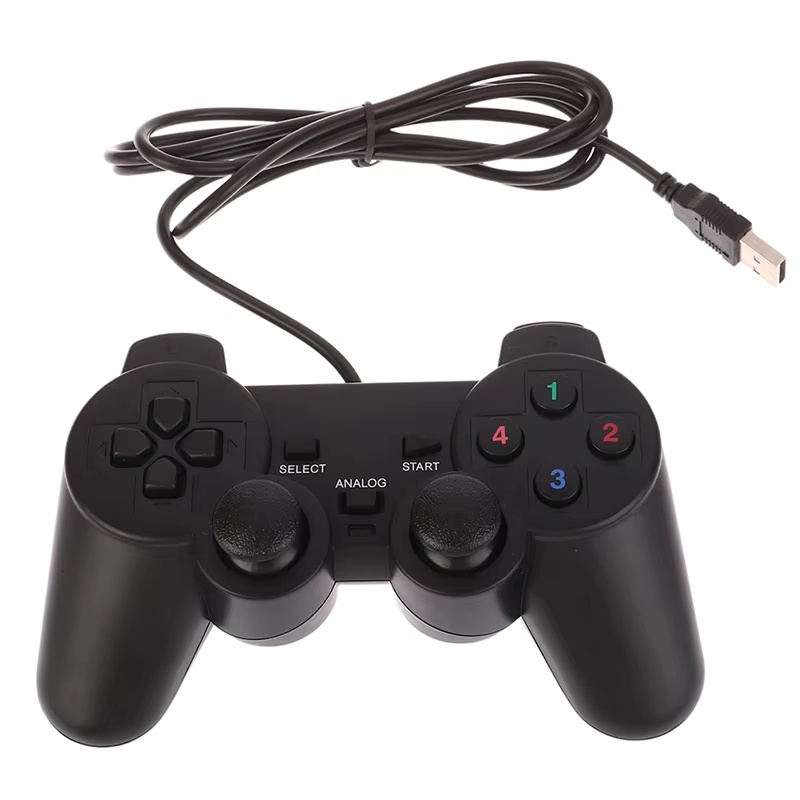
Vibration Joystick Wired USB PC Controller for PC Computer Laptop for Winxp/Win7/Win8/Win10 for Vista Black Gamepad
Brand: HYra – Next Gen E-Commerce
explain: This controller is compatible with Windows/95/98/ME/2000/XP Vista/Win7/Win10. Specifications: Size: 15.6 * 9 * 5.2cm Interface type: USB Compatibility: PC, WinXP, WIN7, WIN8, WIN10, and other games Color: Black Material: ABS Package: 1pc features: 1. Ergonomic design: The trigger button is ergonomically designed, with a bending design and pressure sensing to achieve maximum comfort. 2. Built-in dual vibration motor on the handle: We have designed a vibration motor for this handle. When you play racing games, the brake drift action is even more exciting Durable quality: It adopts the PS architecture design that best conforms to the human body shape, carefully designed anti-skid and sweat wicking rubber blocks, and the wrapping area is super comfortable.
Category: Electronics > Electronics Accessories > Computer Components > Input Devices > Game Controllers > Gaming Pads